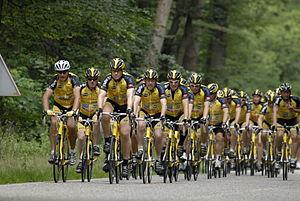
La Team Rynkeby est une équipe cycliste danoise à but caritatif. Elle a été créée en 2002 par les employés de l’entreprise Rynkeby.